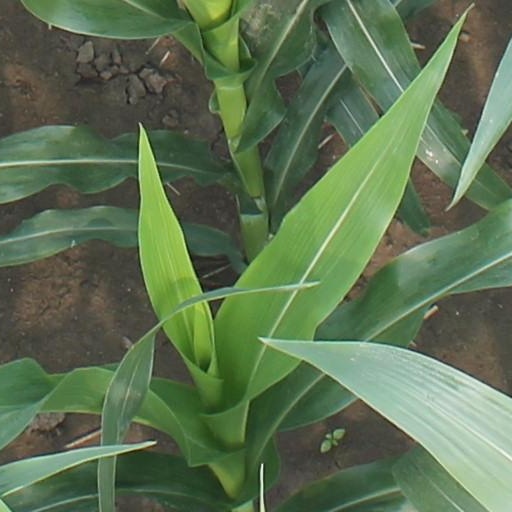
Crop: maize; corn